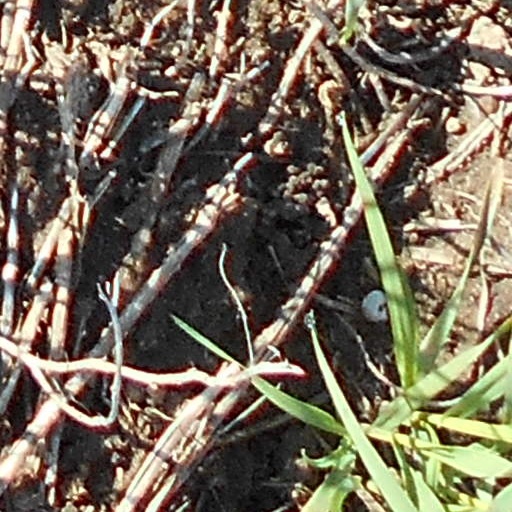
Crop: wheat